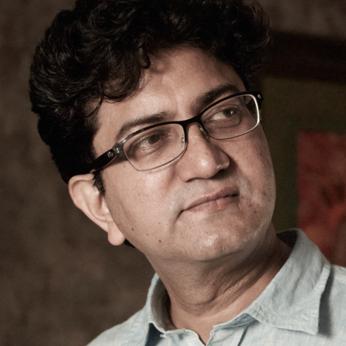
Age: 42